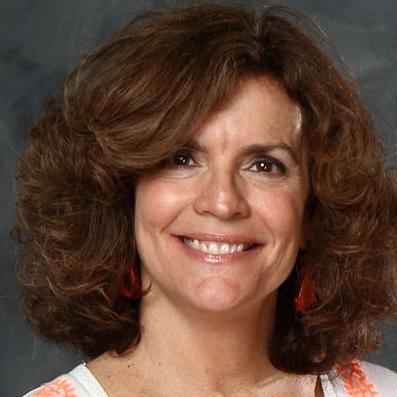
Age: 58